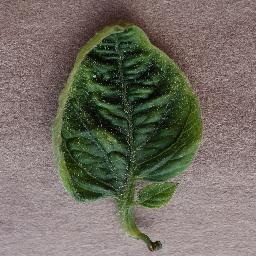
Label: Tomato___Tomato_Yellow_Leaf_Curl_Virus